Lille Strandstræde 16

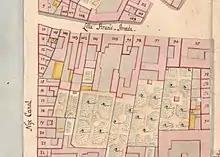
No. 99 seen in a detail from Christian Gedde's map of St. Ann's East Quarter, 1757

The property was in the late 17th century part of a larger property. This large property was listed in Copenhagen's first cadastre from 1689 as No. 26 in St. Ann's East Quarter (Sankt Annæ Øster Kvarter), owned by Jens Broch. In 1730 the property was divided into a number of smaller properties. The one now known as Lille Strandstræde 16 belonged to Iver Grøngaard in 1731. The property was listed as No. 99 in the new cadastre of 1756 and was then owned by mail coachman Jacob Boetzius.